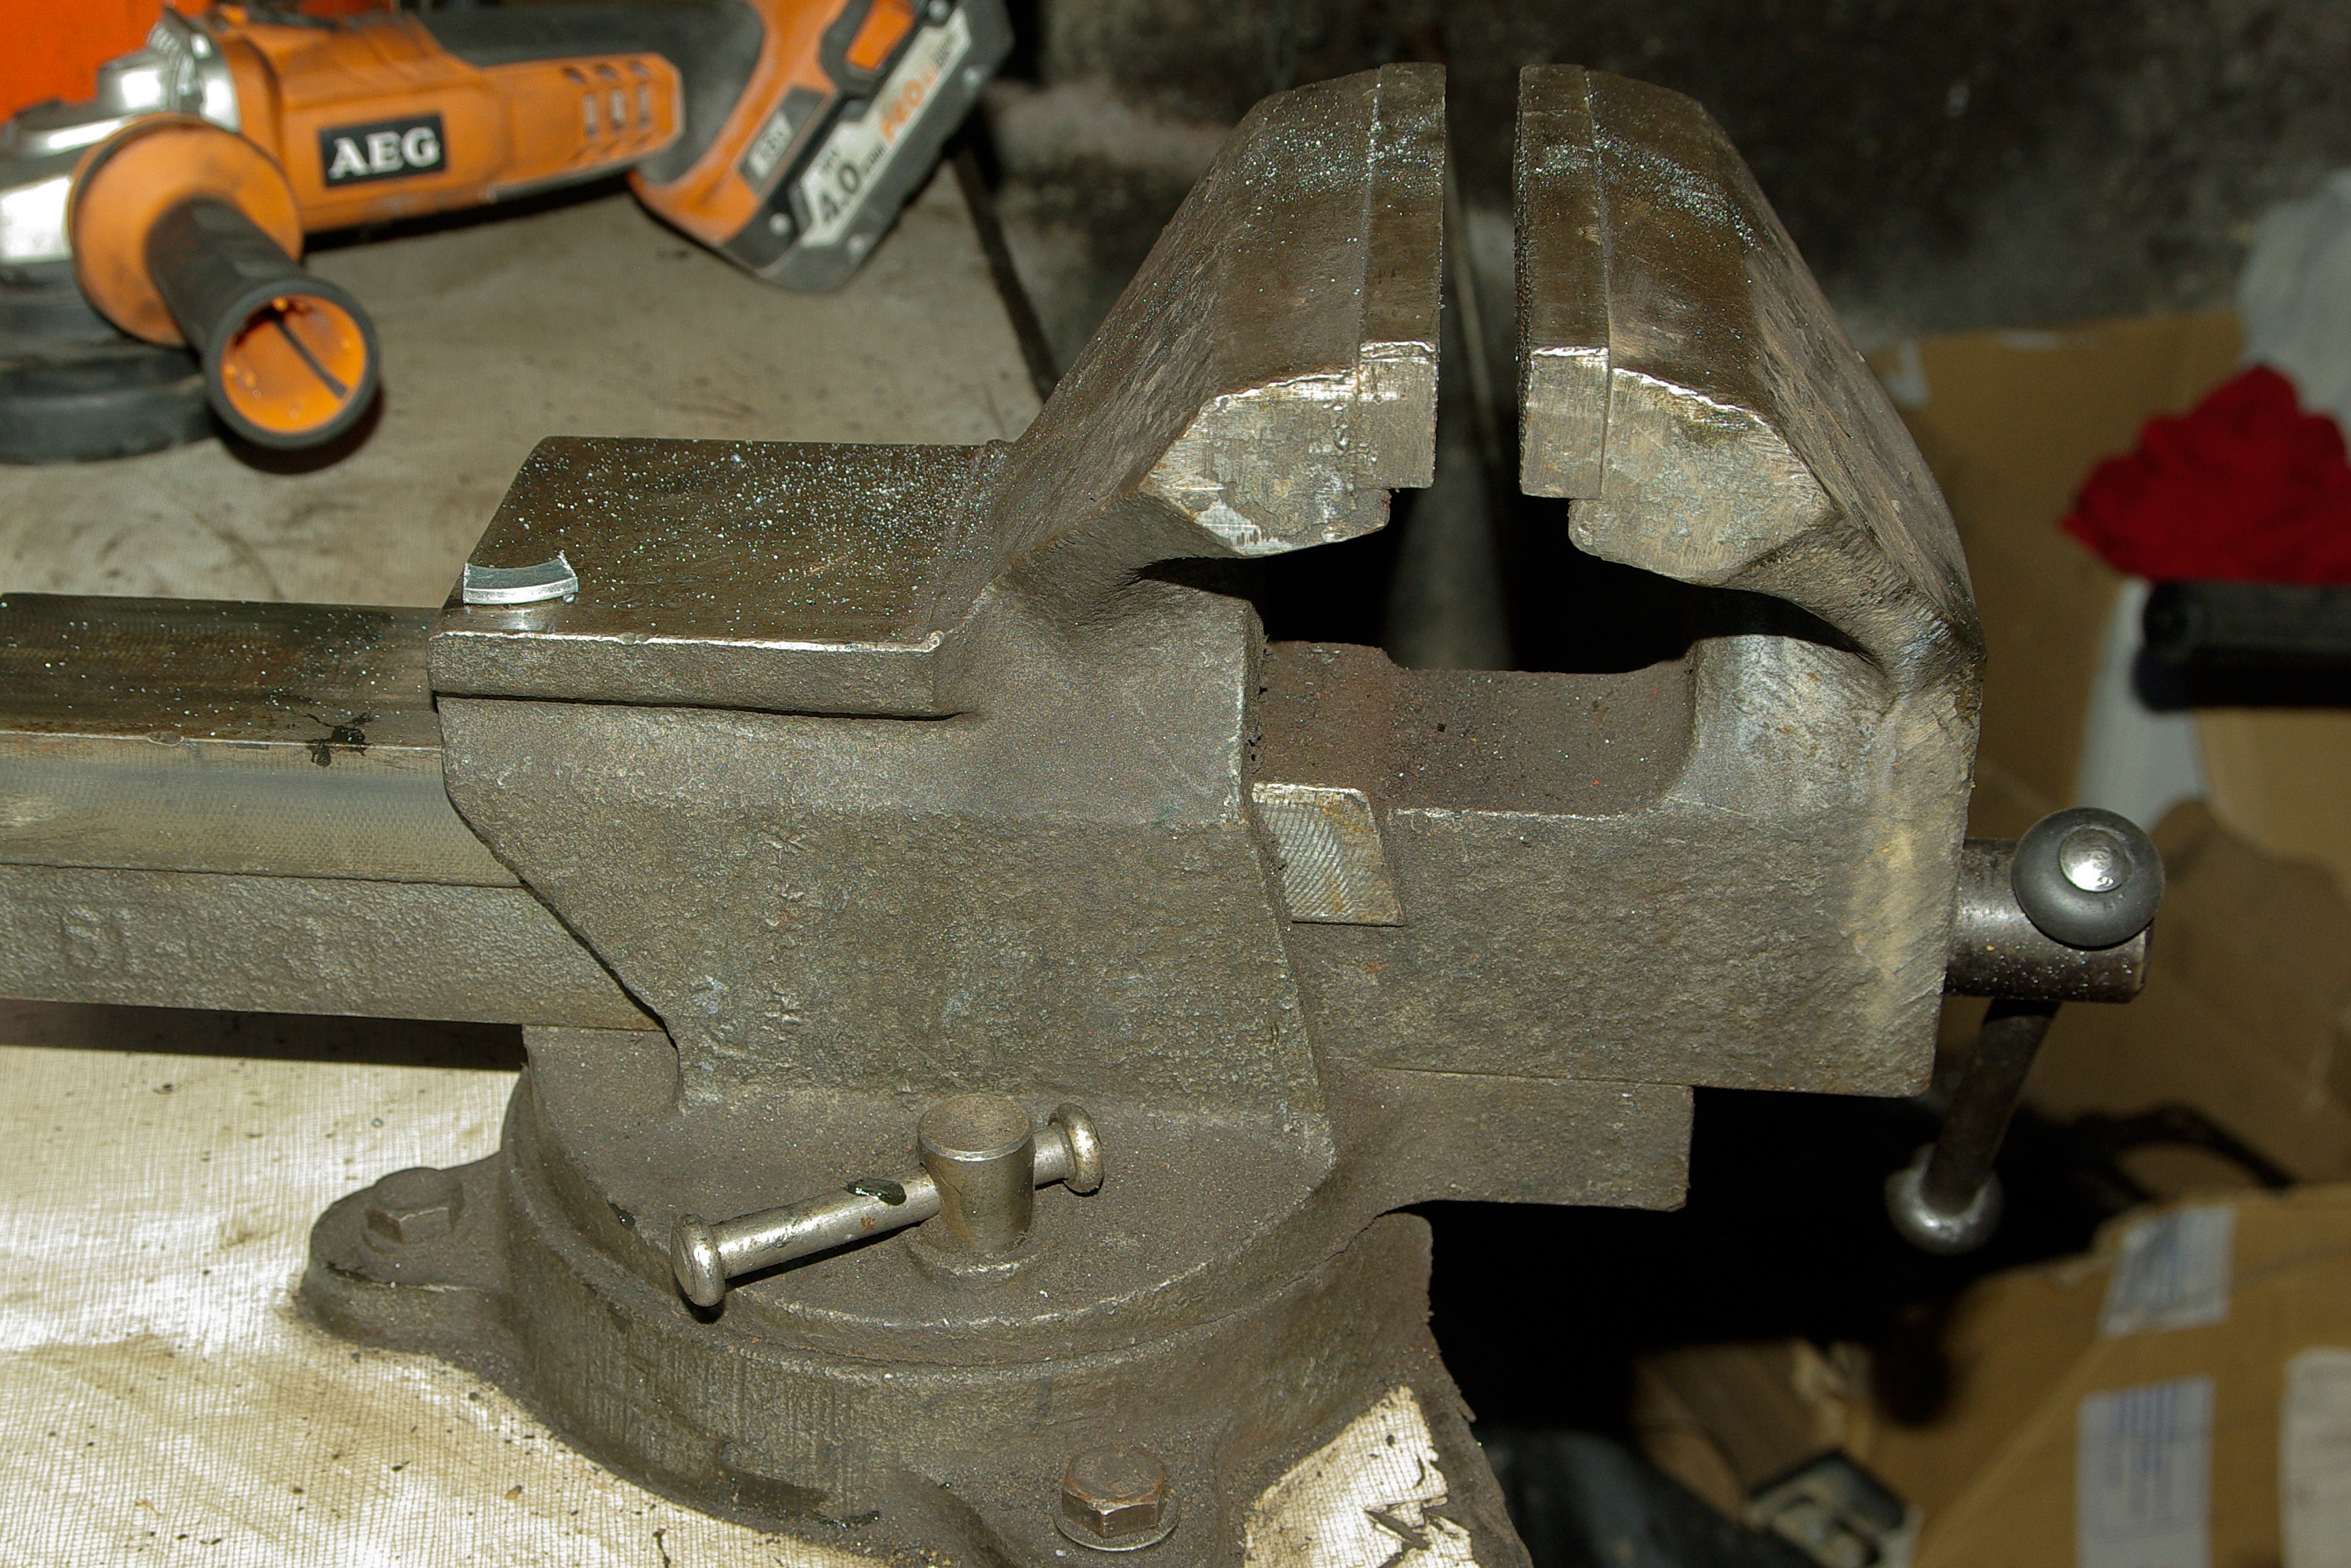
wheel, tool, machine, bumper, diy, vise, tighten, machine tool, automotive exterior